Christianity in Djibouti

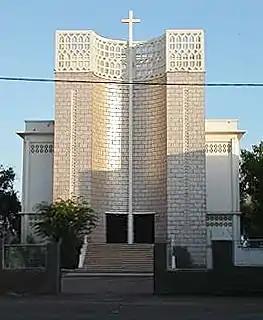
Our Lady of the Good Shepherd Cathedral, Djibouti

Christianity is the religion of 6% (~ 25,000) of the population of Djibouti (923,000 - July 2012 est.). Christians are mostly of Ethiopian and European ancestry. Most Christians are Ethiopian Orthodox or Roman Catholic. The constitution of Djibouti includes freedom of religion, although Islam is the state religion. There is a tolerant attitude between religions in general. Proselytizing by any faith in public is not allowed.